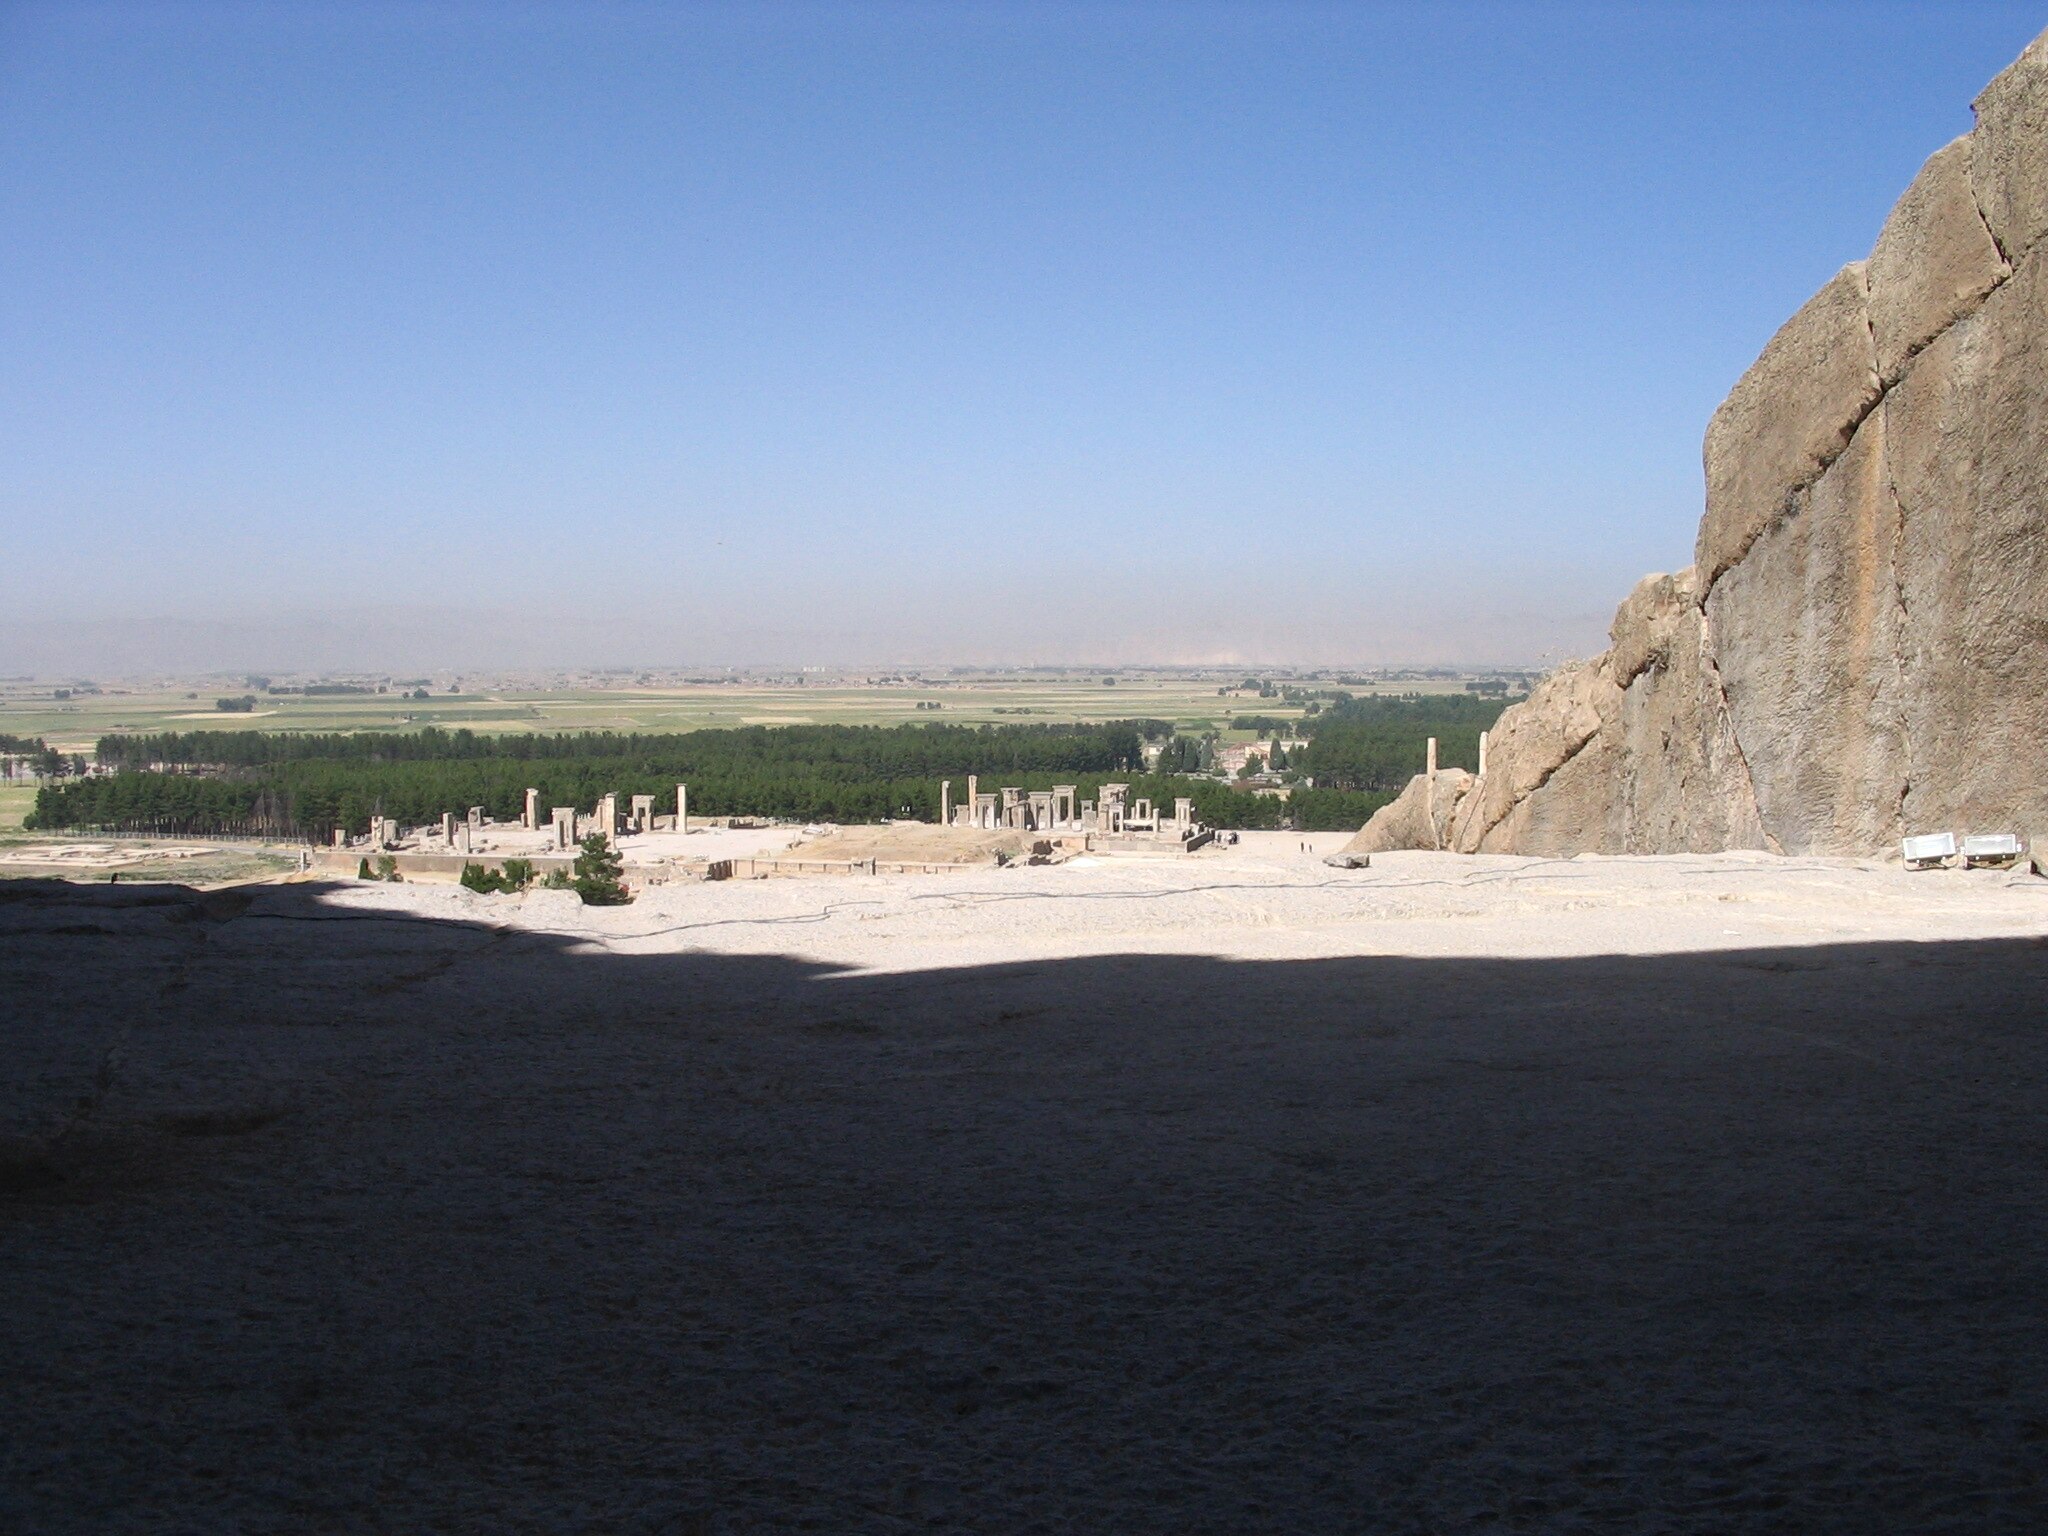
Title: Ruins of Persepolis 25
Description: Ancient Persian city of Persepolis
Date: 2005-06-08 13:21
Categories: Taken with Canon PowerShot A75, Flickr images reviewed by File Upload Bot (Magnus Manske), Files with coordinates missing SDC location of creation, 2005 in Persepolis, General views of Persepolis